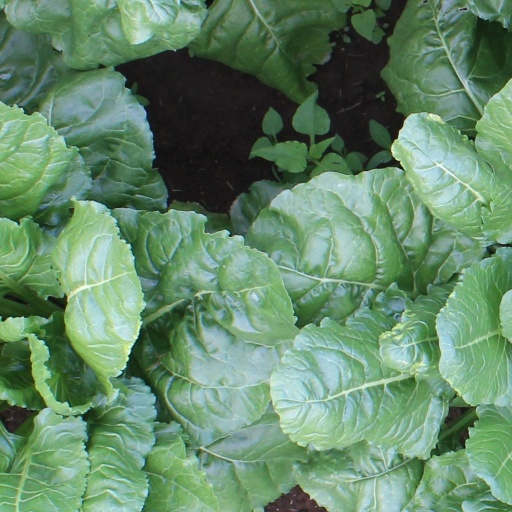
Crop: sugar beet